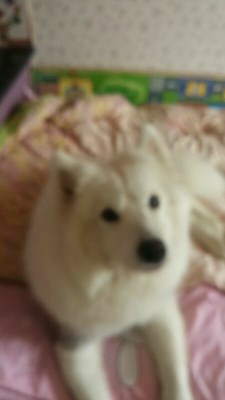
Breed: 2192-n000088-Samoyed